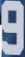
Number: 9